Qüxü County

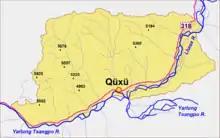
Sketch map

Qüxü County is a county in the Lhasa southwest of the main center of Chengguan, Tibet, China.